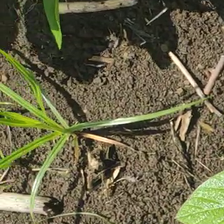
Weed species: Lavhala_(Cyperus_Rotundus)